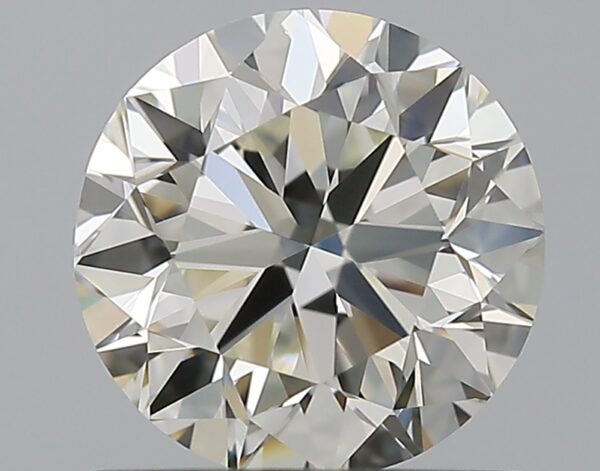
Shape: round
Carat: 1
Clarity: VVS2
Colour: K
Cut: VG
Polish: EX
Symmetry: GD
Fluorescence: N
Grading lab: GIA
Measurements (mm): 6.17 x 6.25 x 4